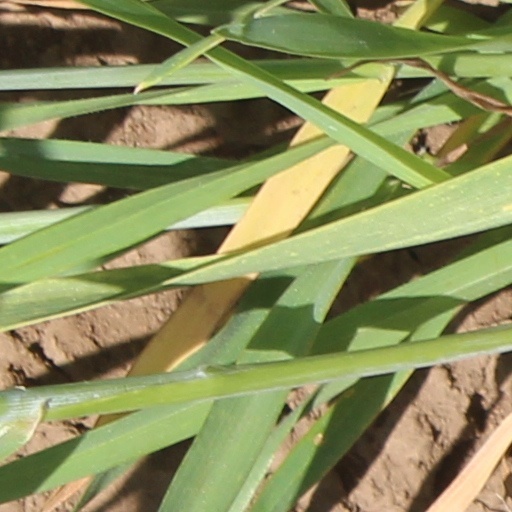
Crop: wheat